Opera and Drama

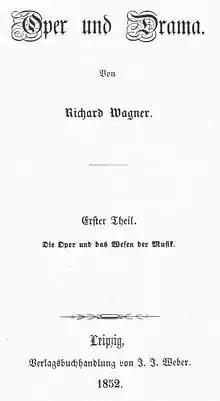
Title page of first edition.

Opera and Drama is a book-length essay written by Richard Wagner in 1851 setting out his ideas on the ideal characteristics of opera as an art form. It belongs with other essays of the period in which Wagner attempted to explain and reconcile his political and artistic ideas, at a time when he was working on the libretti, and later the music, of his Ring cycle.